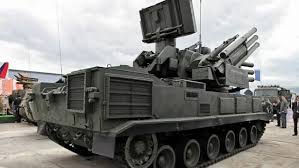
Label: Air Defense